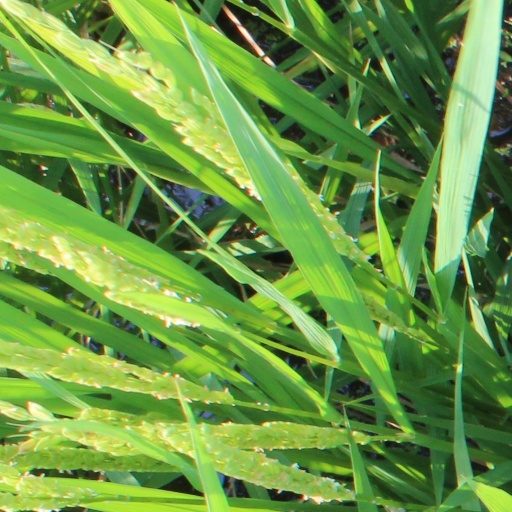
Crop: rice